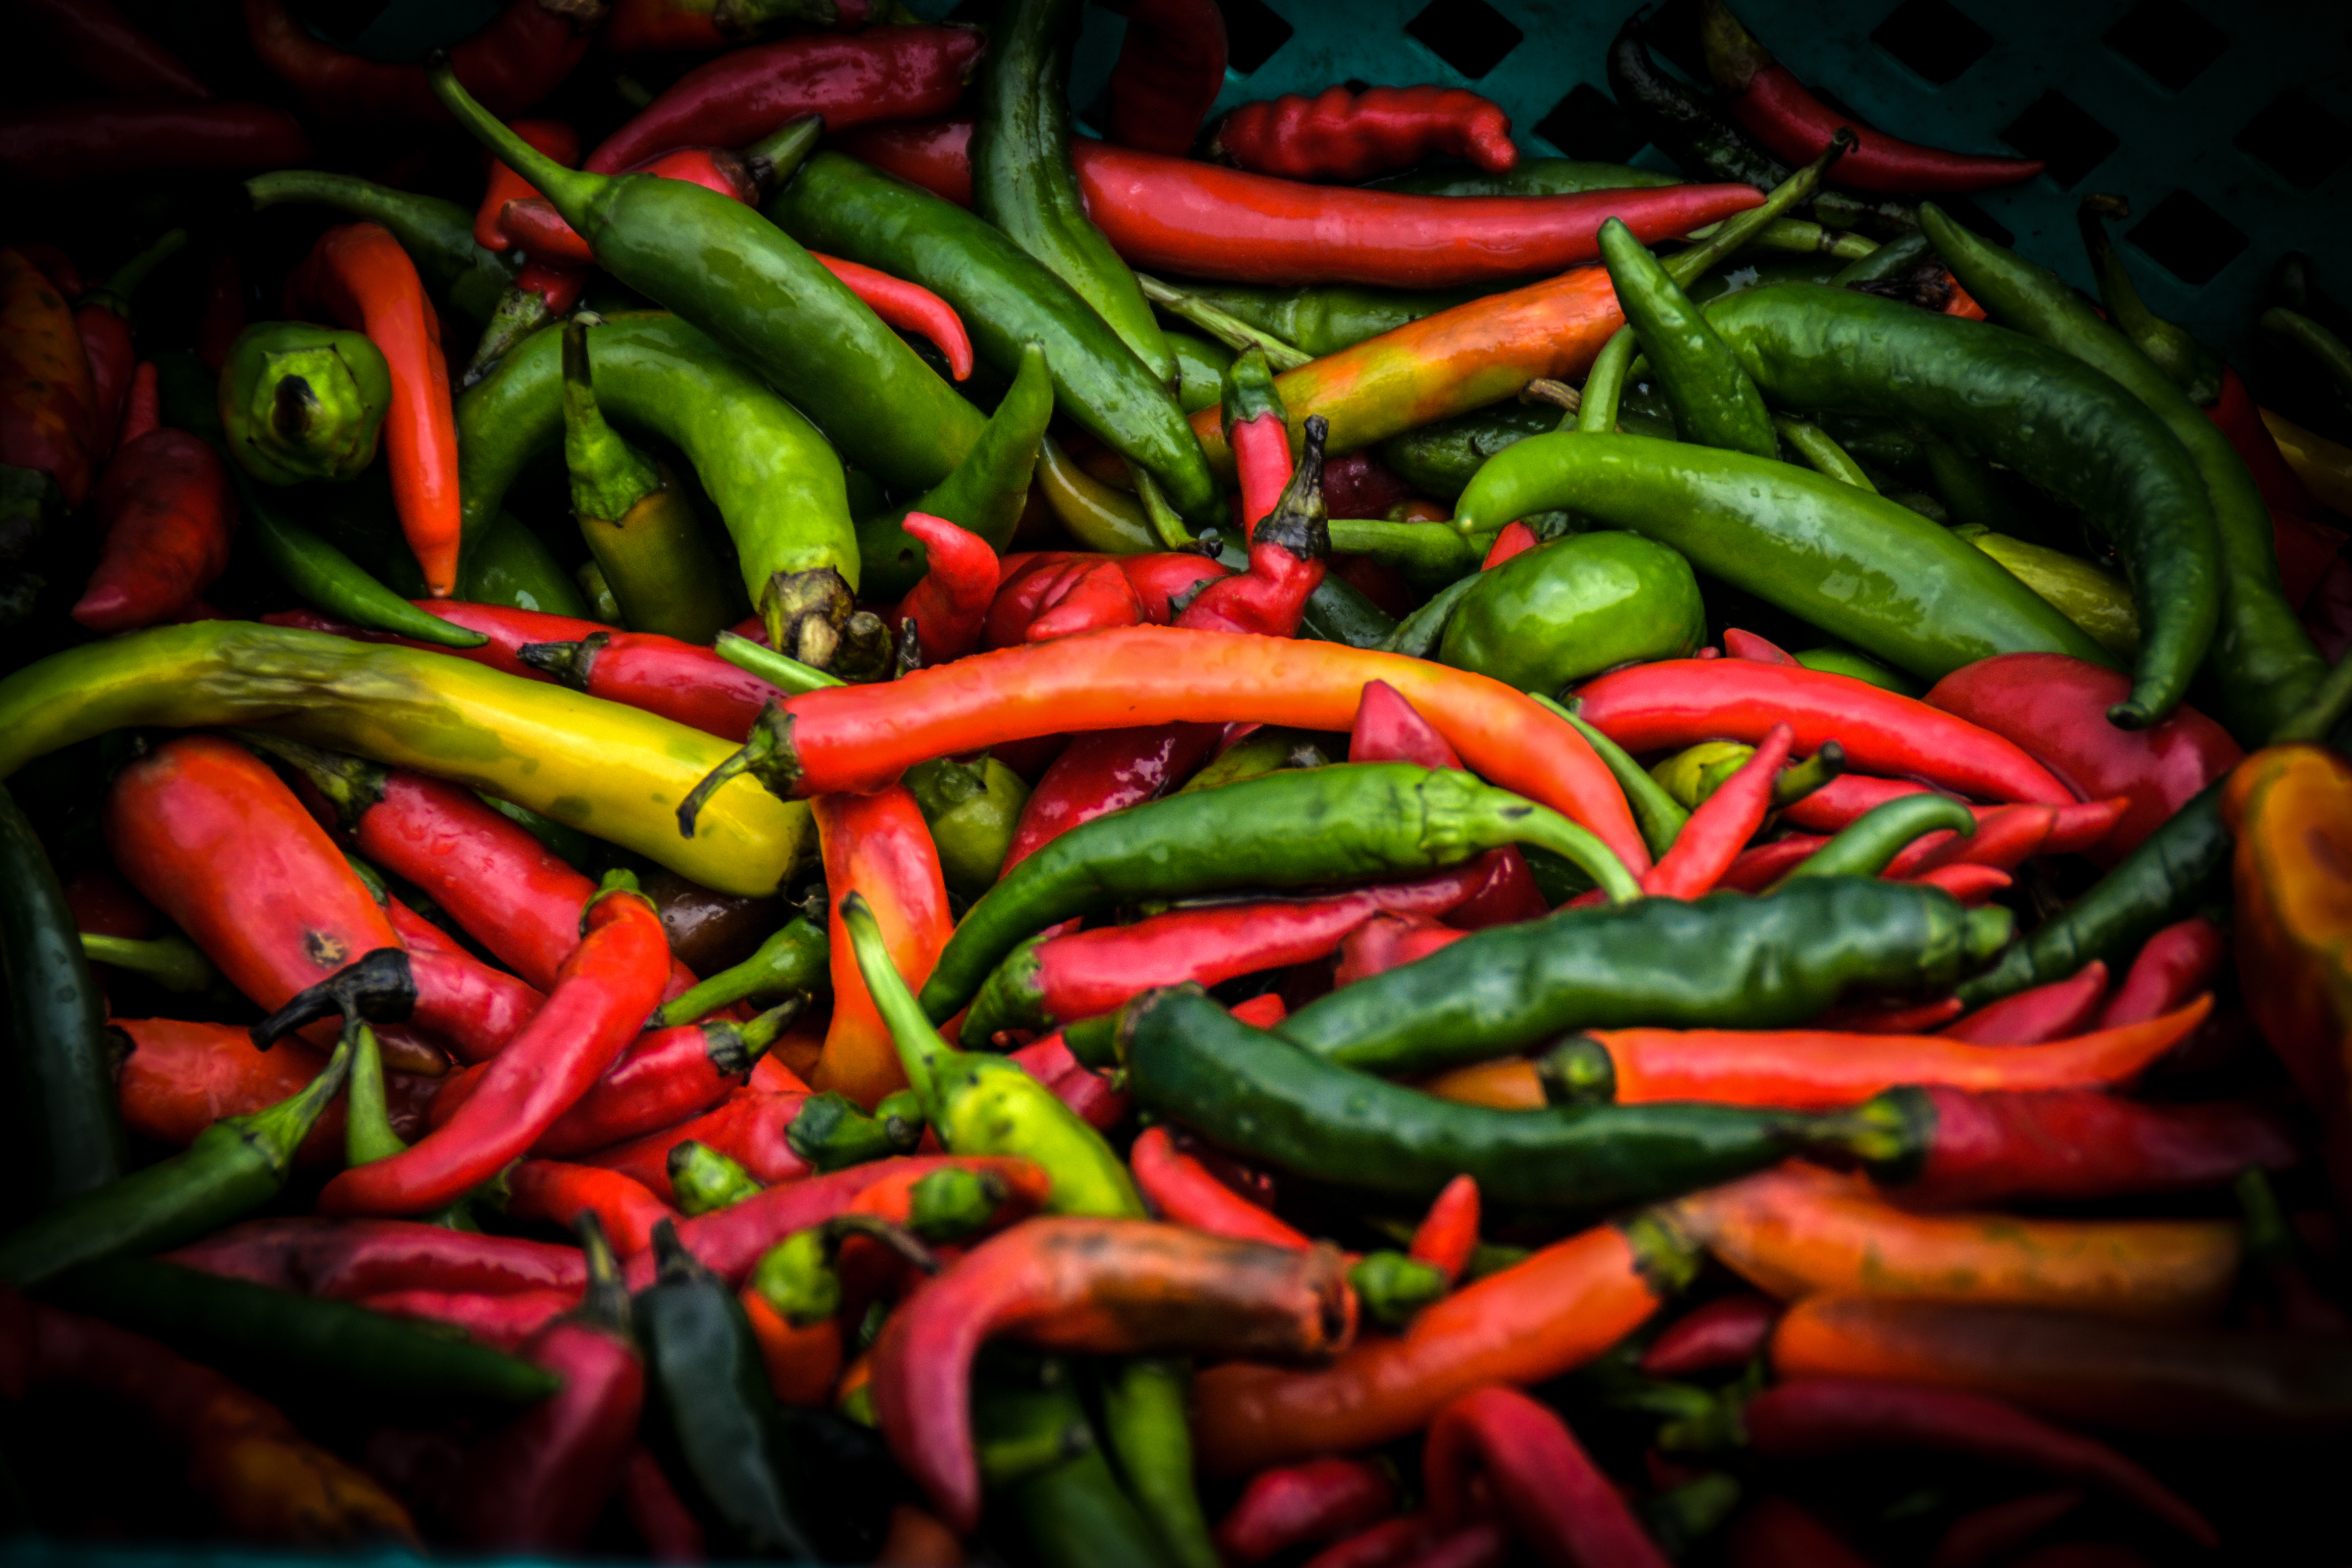
plant, food, produce, vegetable, peppers, spicy, capsicum, flowering plant, jalapeno, chili pepper, cayenne pepper, land plant, bird's eye chili, serrano pepper, malagueta pepper, peperoncini, bell peppers and chili peppers, pimiento, tabasco pepper